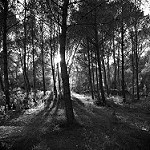
Label: B & W